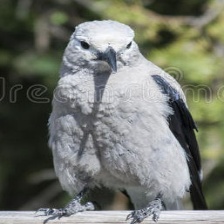
Species: CLARKS NUTCRACKER
Scientific name: NUCIFRAGA COLUMBIANA
ImageNet parent category: jay